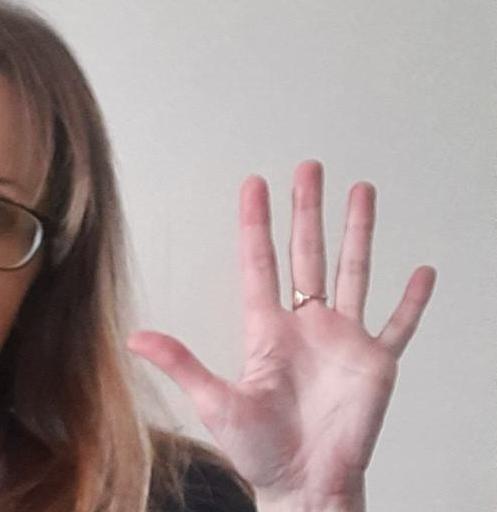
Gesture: palm